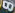
Number: 8